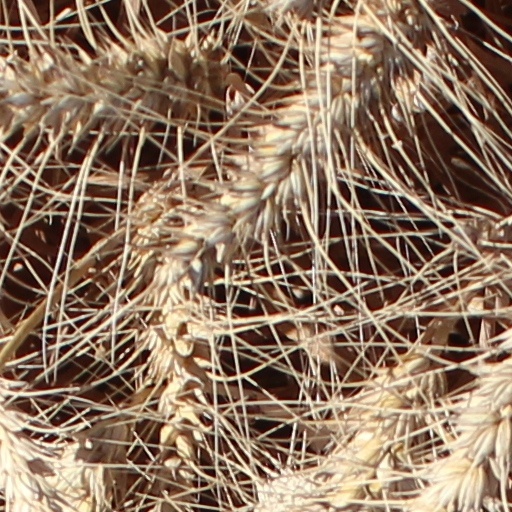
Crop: wheat